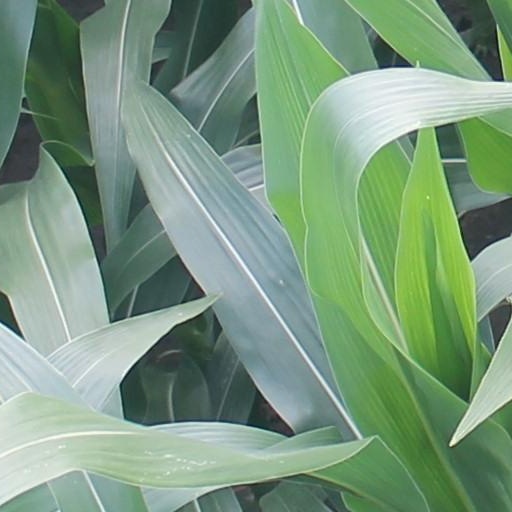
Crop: maize; corn